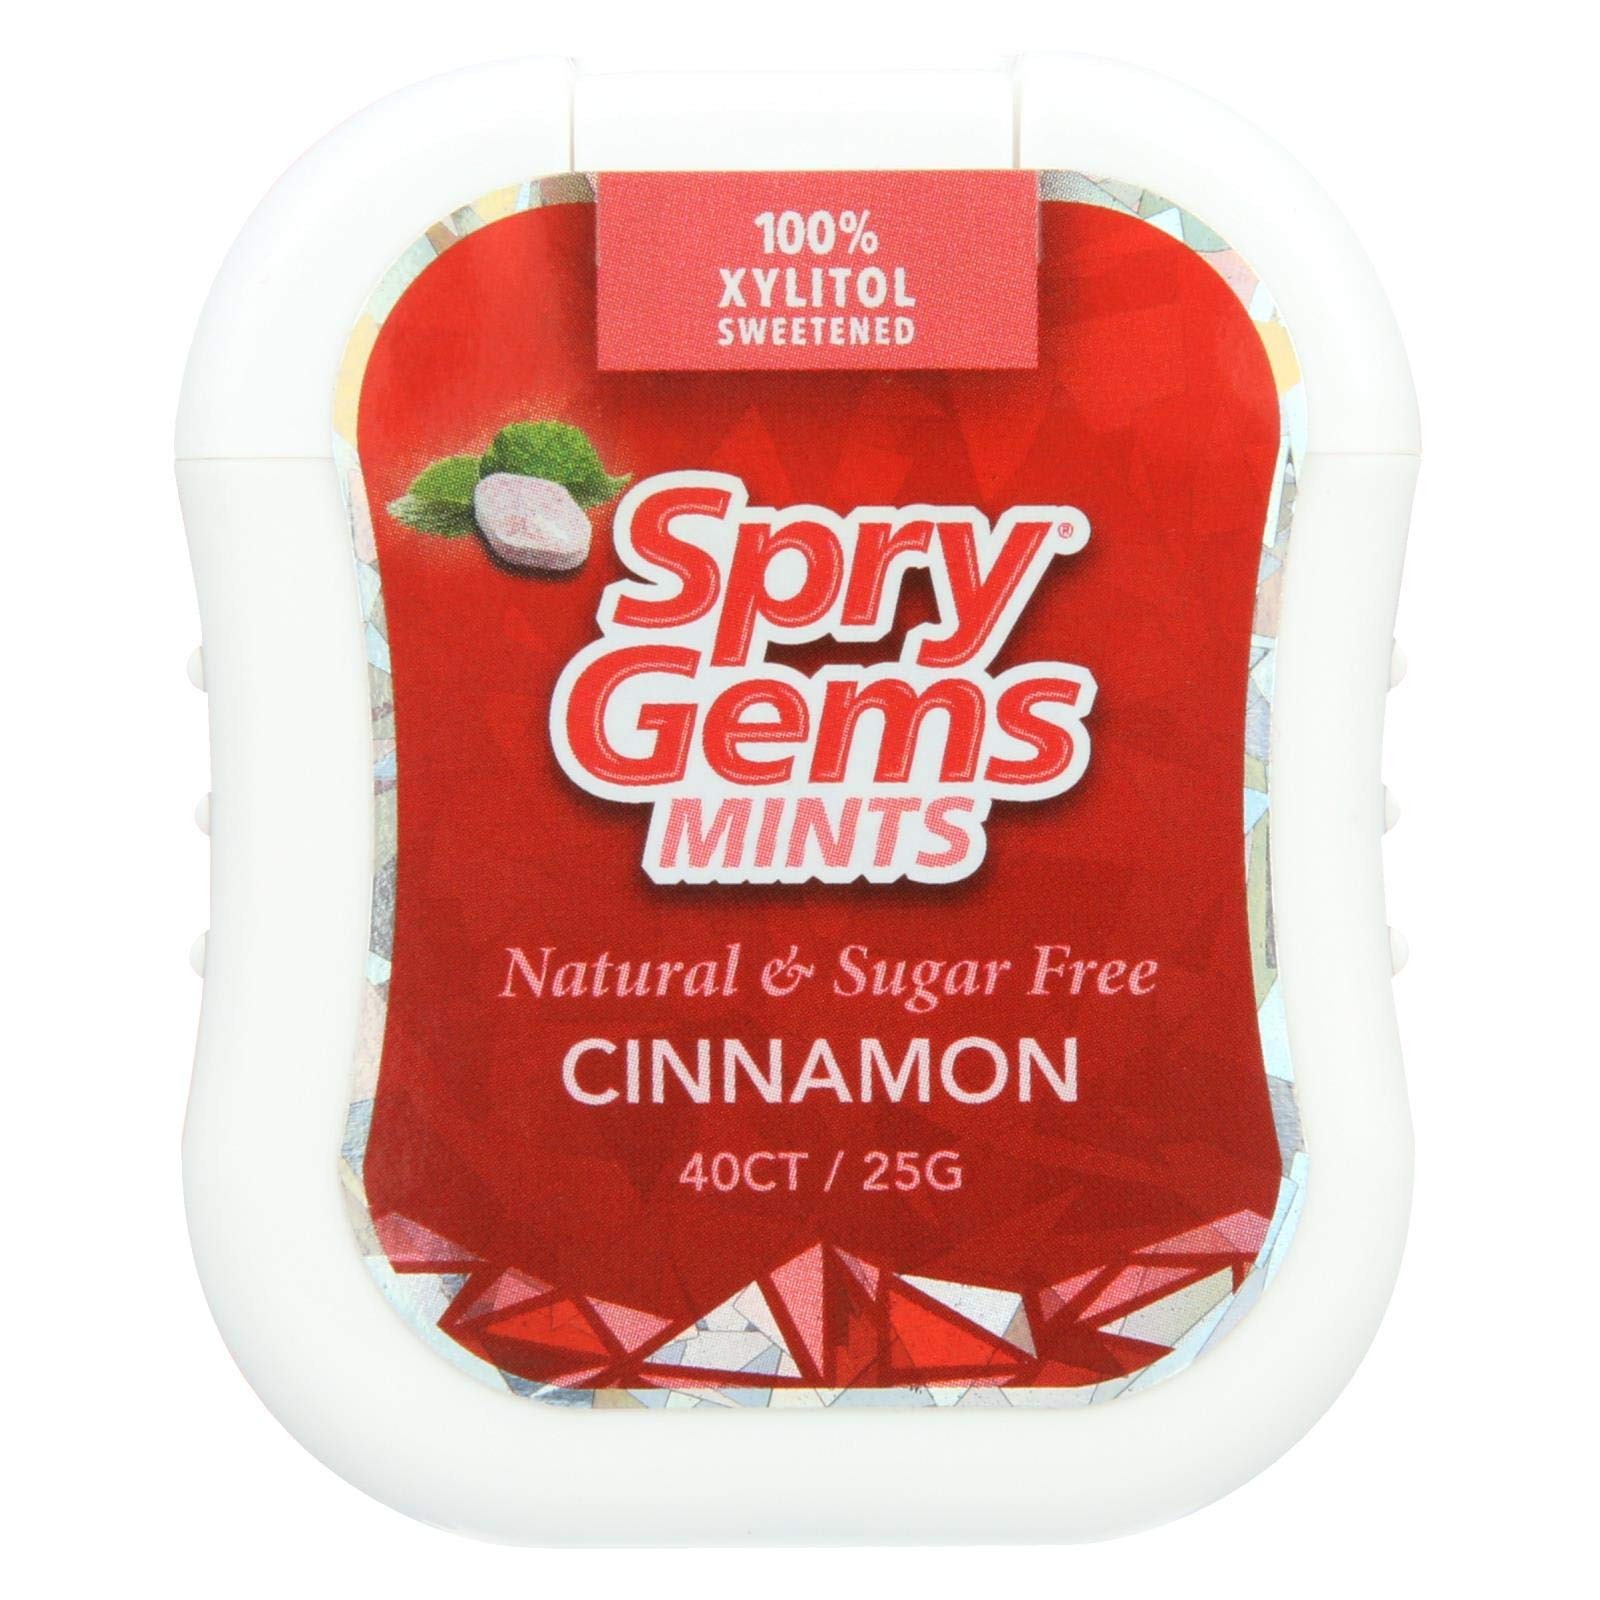
Item Name: Spry Mints - Xylitol - Gems - Cinnamon - 40 Count - Case of 66
Value: 1.0
Unit: Count

Price: 9.21